Somaliland

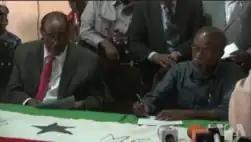
President Silanyo and Ali Khalif signing the Somaliland-Khatumo Agreement in Aynabo in October 2017

Somaliland has political contacts with its neighbours Ethiopia and Djibouti, non-UN member state Republic of China (Taiwan), as well as with South Africa, Sweden, and the United Kingdom. On 17 January 2007, the European Union (EU) sent a delegation for foreign affairs to discuss future co-operation. The African Union (AU) has also sent a foreign minister to discuss the future of international acknowledgment, and on 29 and 30 January 2007, the ministers stated that they would discuss acknowledgement with the organisation's member states.